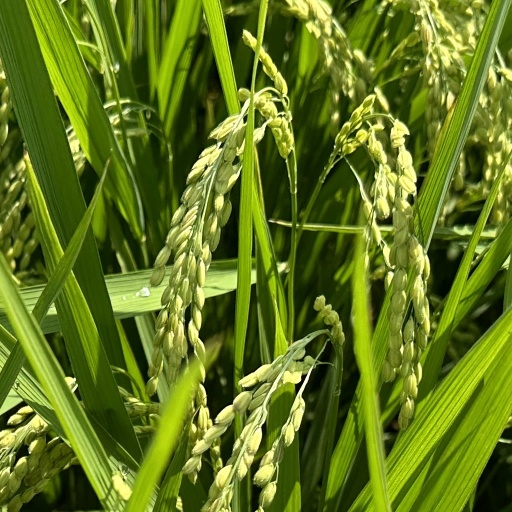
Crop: rice